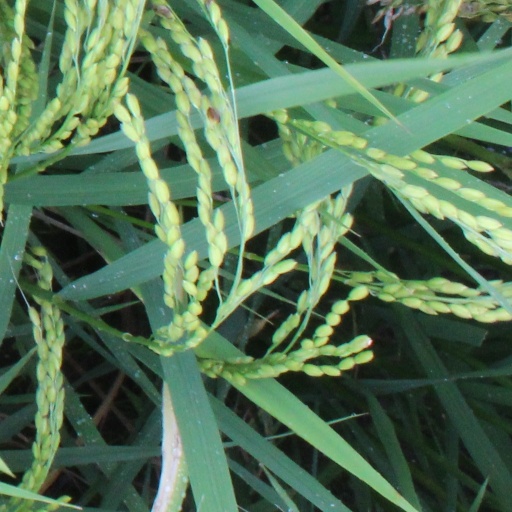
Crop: rice